Paris Holiday (1958 film)

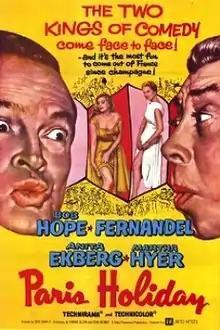
Film poster

Paris Holiday is a 1958 American action comedy film, starring Bob Hope, which was directed by Gerd Oswald, and written by Edmund Beloin and Dean Riesner from a story by Hope. The film also features French comedian Fernandel, Anita Ekberg and Martha Hyer, and a rare appearance by writer/director Preston Sturges. The film was shot in Technirama and Technicolor in Paris and in the French village of Gambais.